Simulation

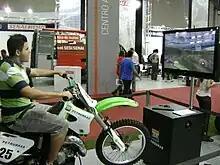
Motorcycle simulator of "Bienal do Automóvel" exhibition, in Belo Horizonte, Brazil

There is a wide variety of input hardware available to accept user input for virtual simulations. The following list briefly describes several of them: